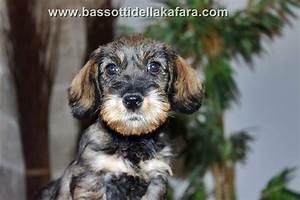
dog